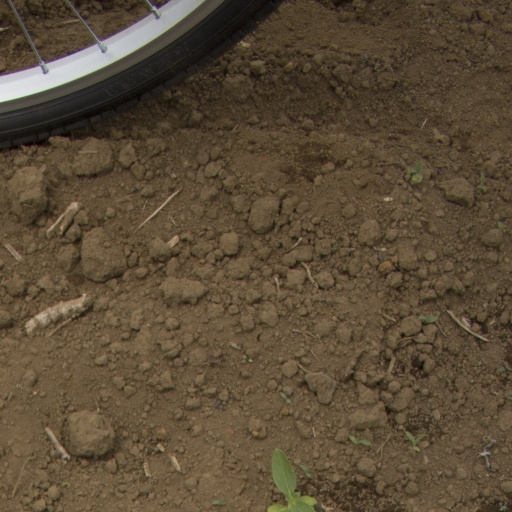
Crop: Jerusalem artichoke